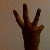
The image shows a hand gesture representing the number 6 in Indian Sign Language.